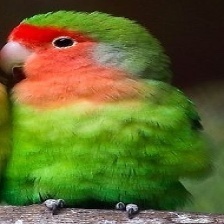
Species: ROSY FACED LOVEBIRD
Scientific name: AGAPORNIS ROSEICOLLIS